Church of the Corpus Christi, Bludov

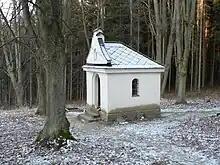
Chapel of Our Lady of Lourdes

The church is located in woods in the territory of in Bludov, between the villages of Bludov and Hrabenov. The pilgrimage site consists of the church, the Chapel of Our Lady of Lourdes, the calvary, the so-called Ston's cross and the Stations of the Cross.